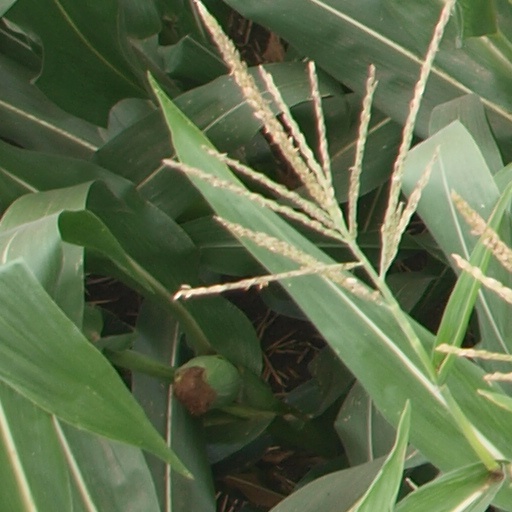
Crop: maize; corn